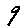
Label: 9